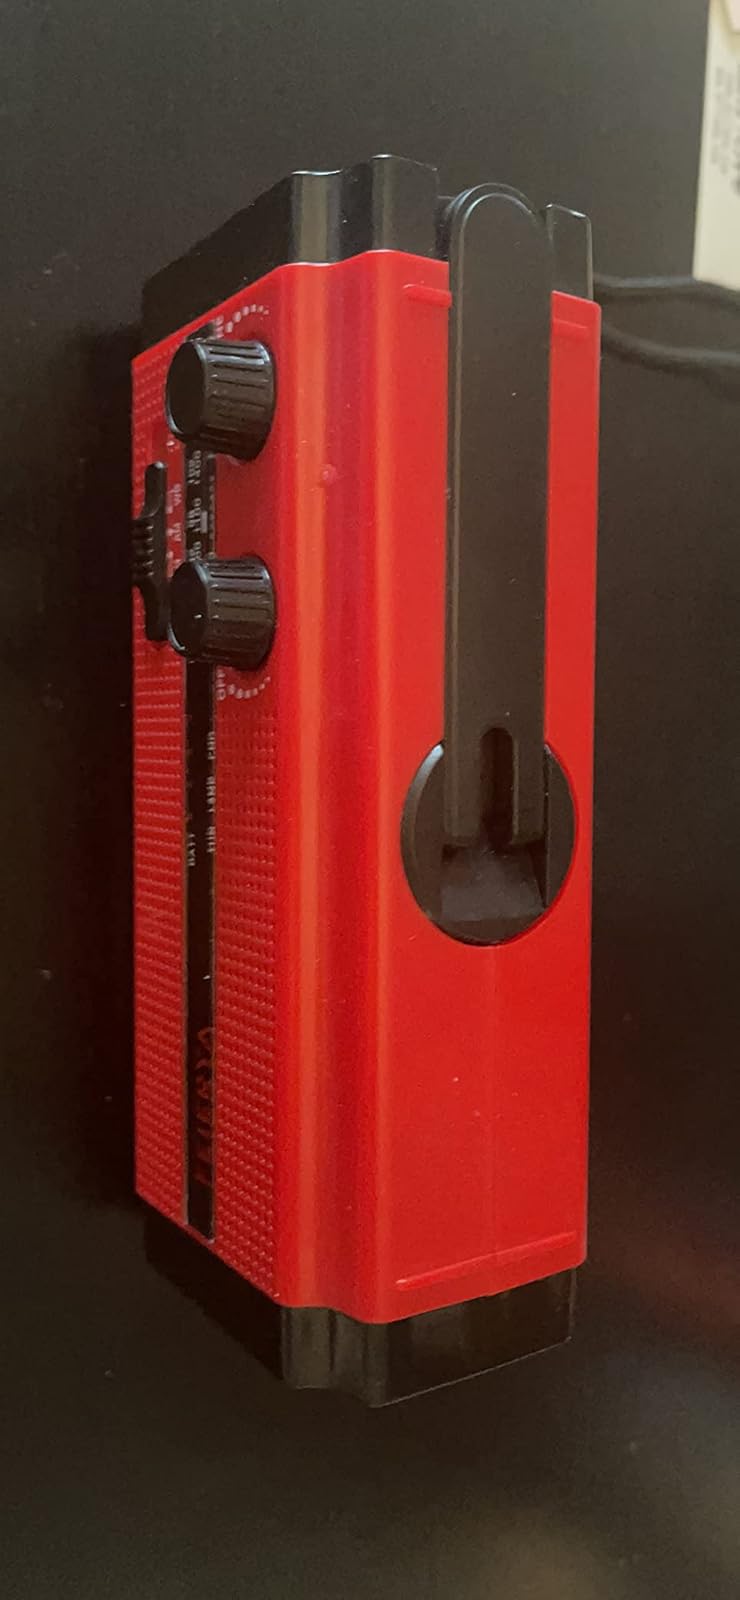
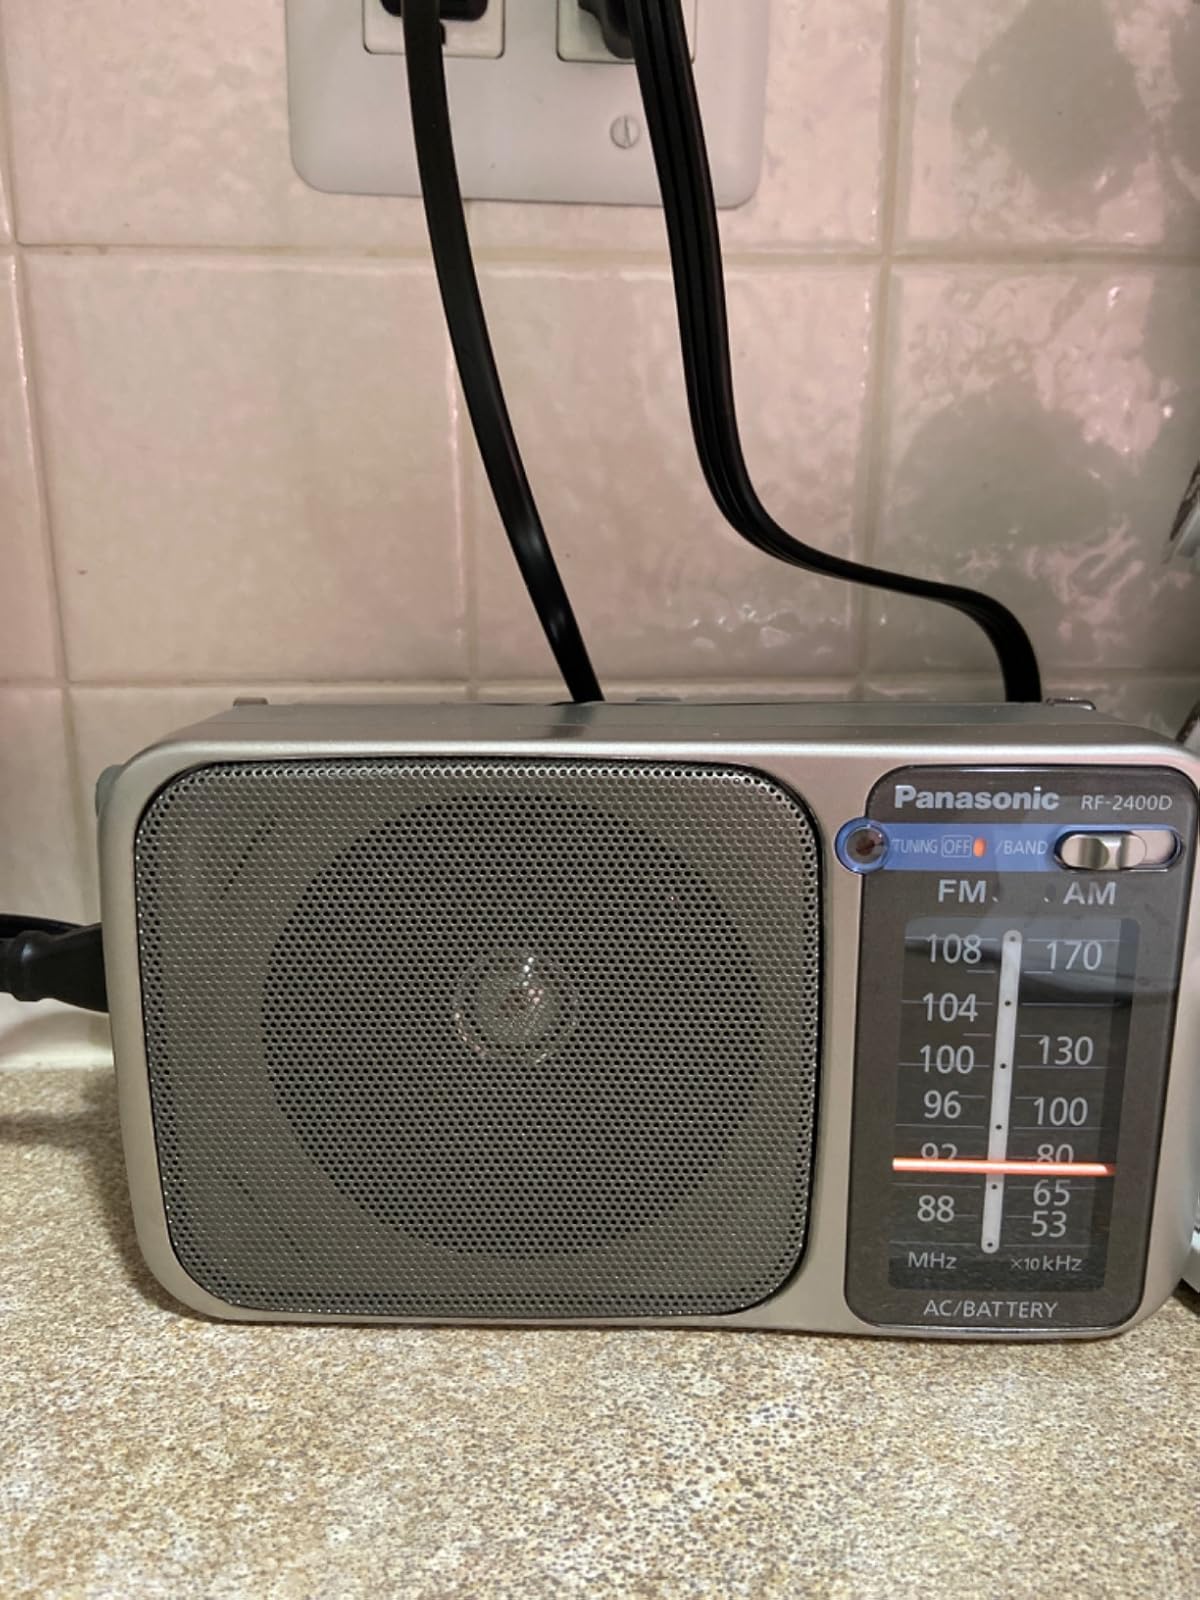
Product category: radio
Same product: no